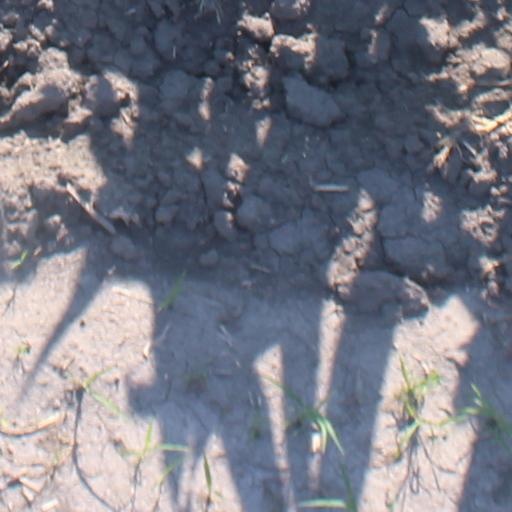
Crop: maize; corn